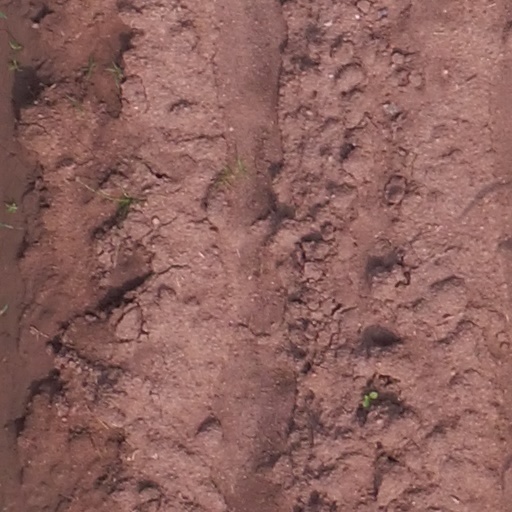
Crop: maize; corn